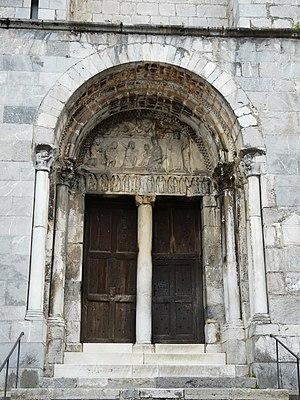
Le portail de la cathédrale Notre-Dame, Saint-Bertrand-de-Comminges, Haute-Garonne, France.